Kalimannu

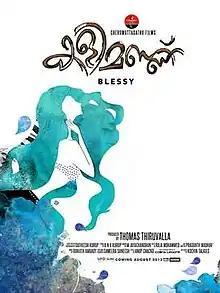
Theatrical poster

Kalimannu is a 2013 Indian Malayalam drama film written and directed by Blessy and starring Swetha Menon in the lead role and Biju Menon, Suhasini in Major Supporting roles. Inspired by the Puranic story of Abhimanyu and his mother Subhadra, the film portrays the relationship of the protagonist with her baby, before and after it is born. Swetha Menon's real-life delivery was shot live on camera for the film.